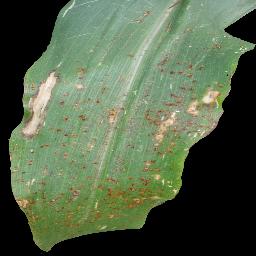
Label: Corn___Common_rust